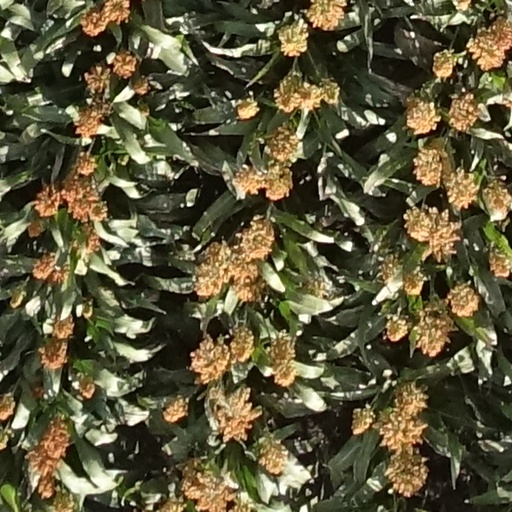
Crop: sorghum